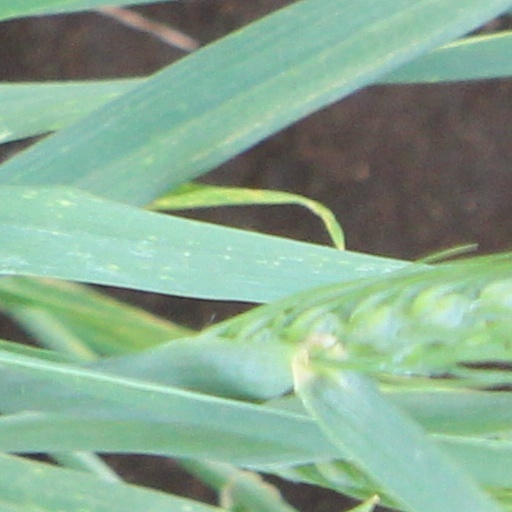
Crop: wheat